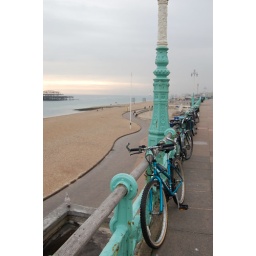
Usually you'd have to wait for the hen parties to see this many bikes in Brighton.